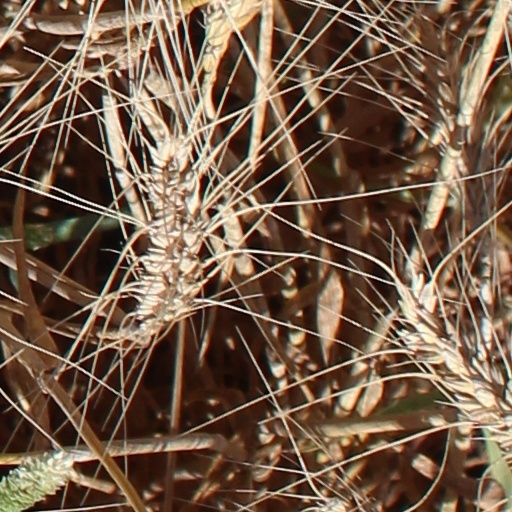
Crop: wheat